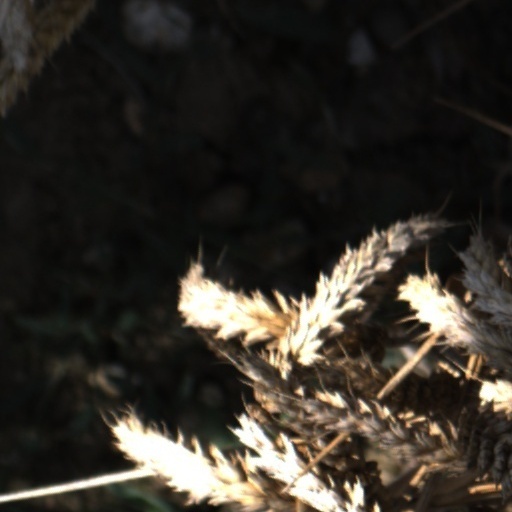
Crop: wheat